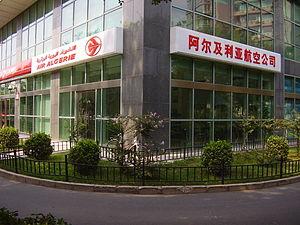
Bureaux d'Air Algérie à Pékin - Tower A, Kunsha Center (琨莎中心 Kūnshā Zhōngxīn), 16 Xinyuanli, Chaoyang District, Beijing 100027 中文（简体）‎: 阿尔及利亚航空北京办事处 - 北京市朝阳区新源里16号琨莎中心A 中文（繁體）‎: 阿爾及利亞航空北京辦事處 - 北京市朝陽區新源里16號琨莎中心A
Air Algérie, est la compagnie aérienne nationale algérienne. Créée en 1947, quand fut constituée la Compagnie générale de transport, dont le réseau était principalement orienté vers la France.